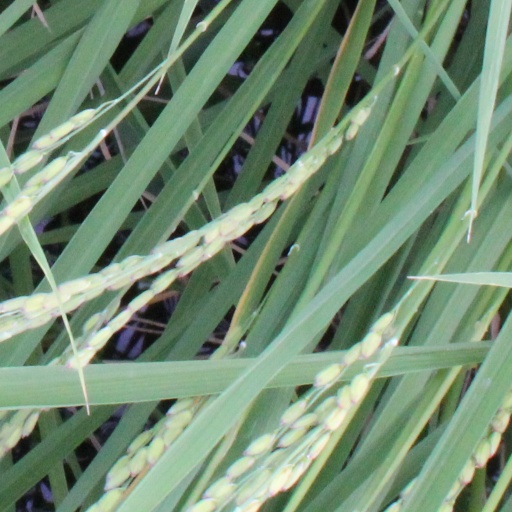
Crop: rice